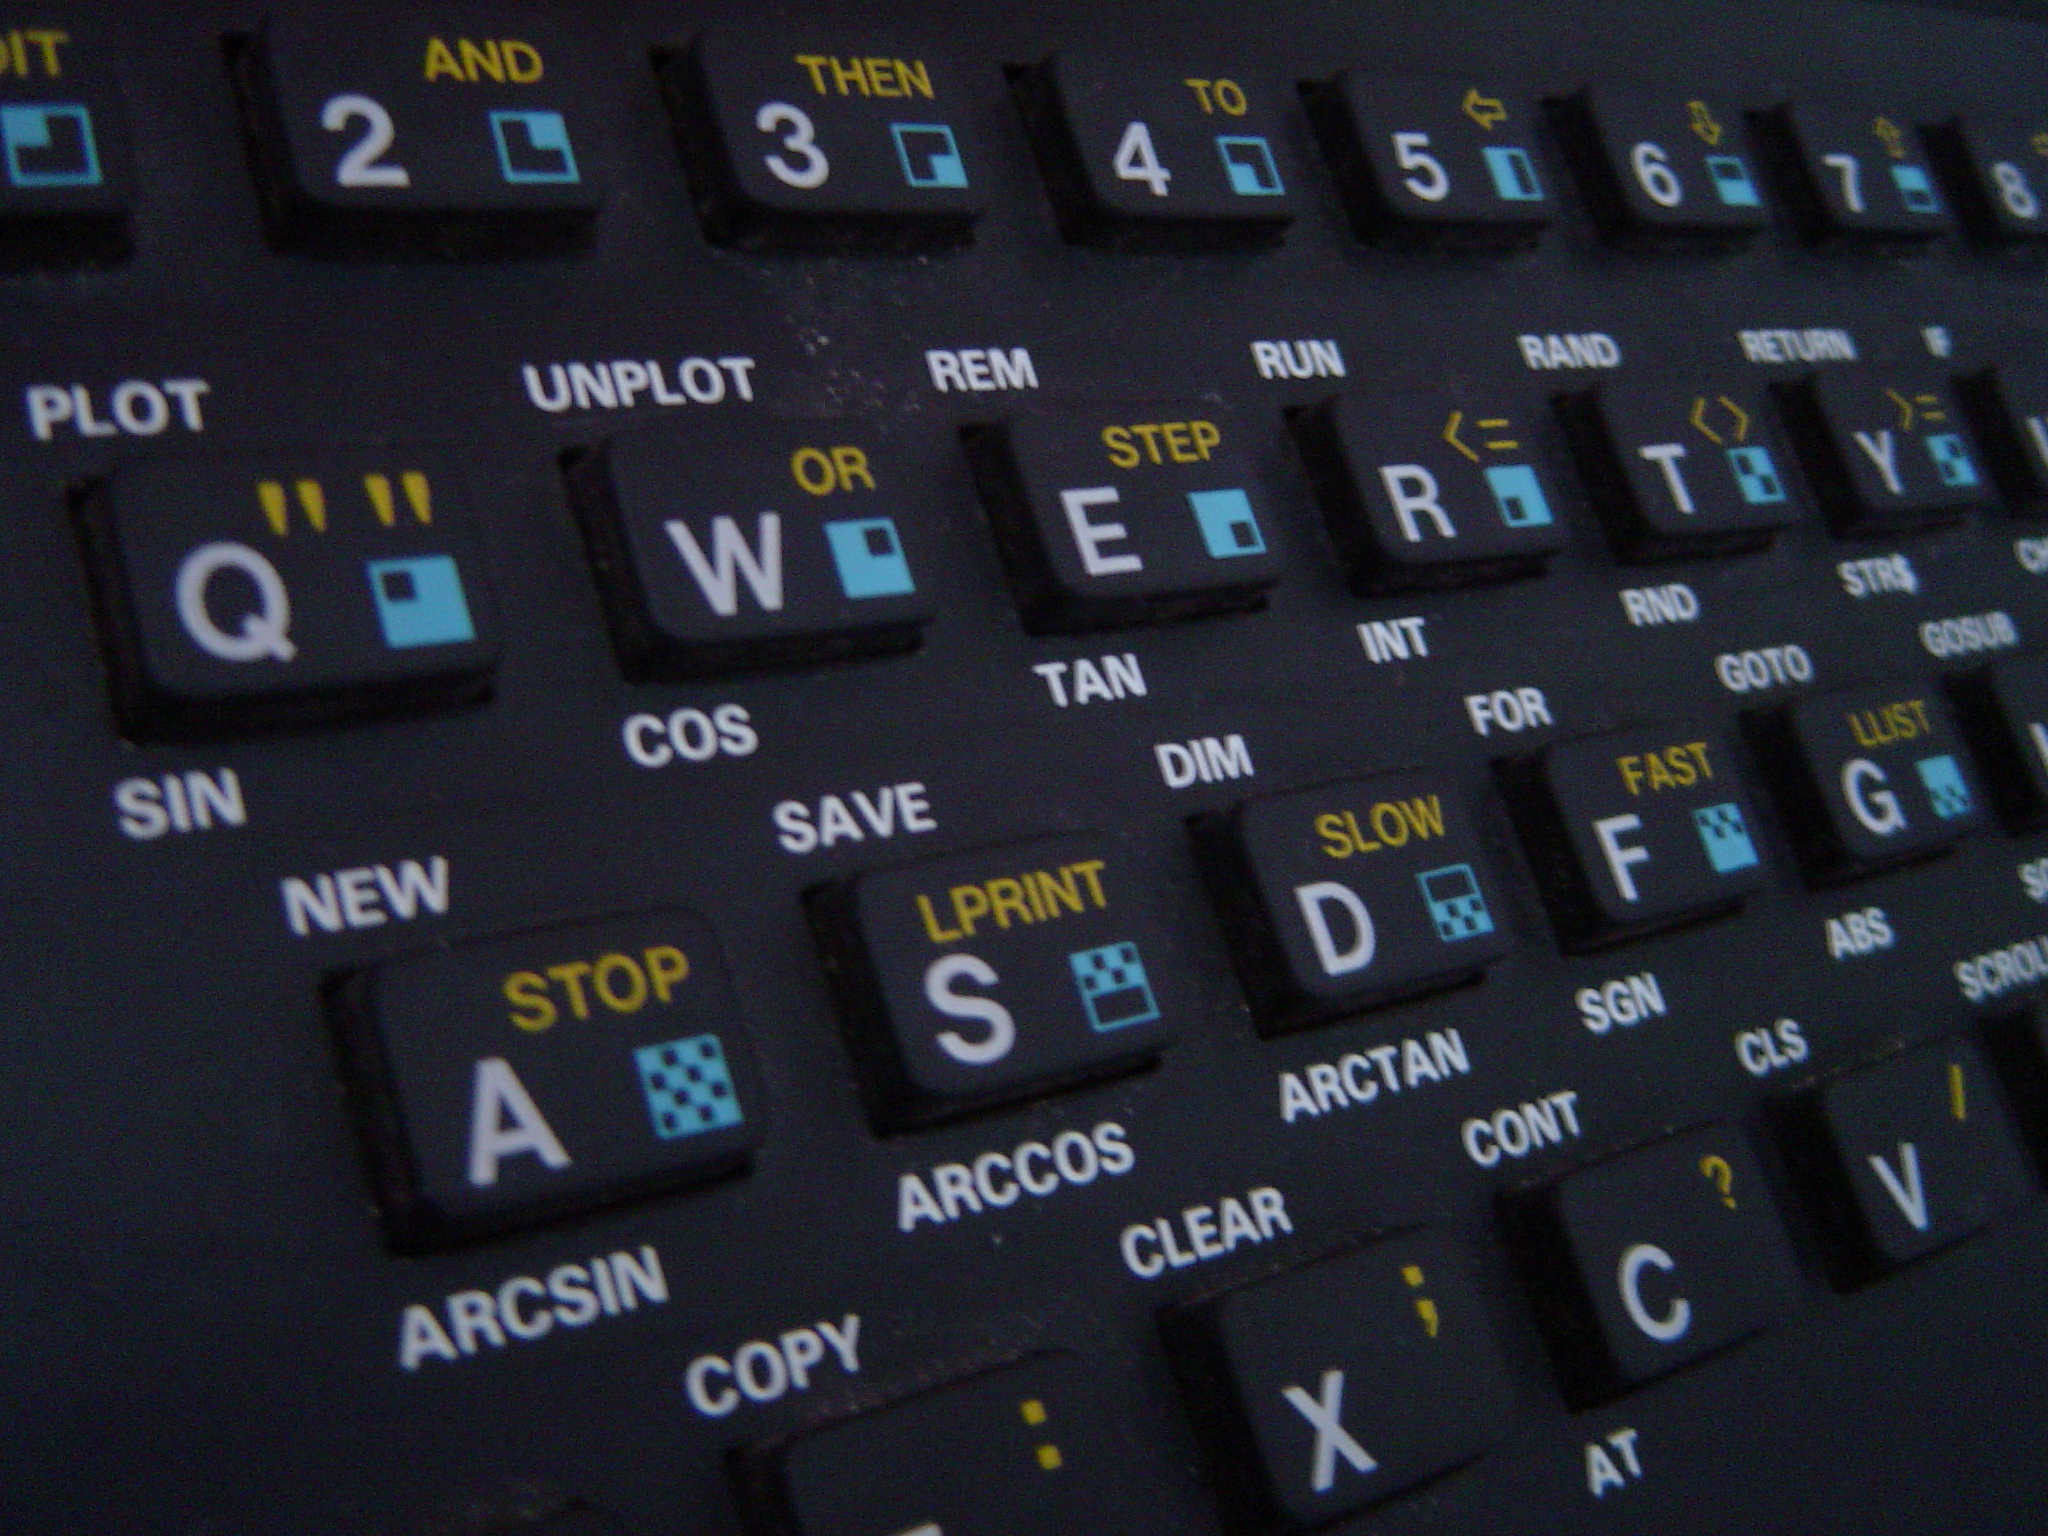
computer, technology, number, gadget, font, multimedia, screenshot, computer keyboard, microdigital, computador, tk85, electronic device, musical keyboard, personal computer hardware